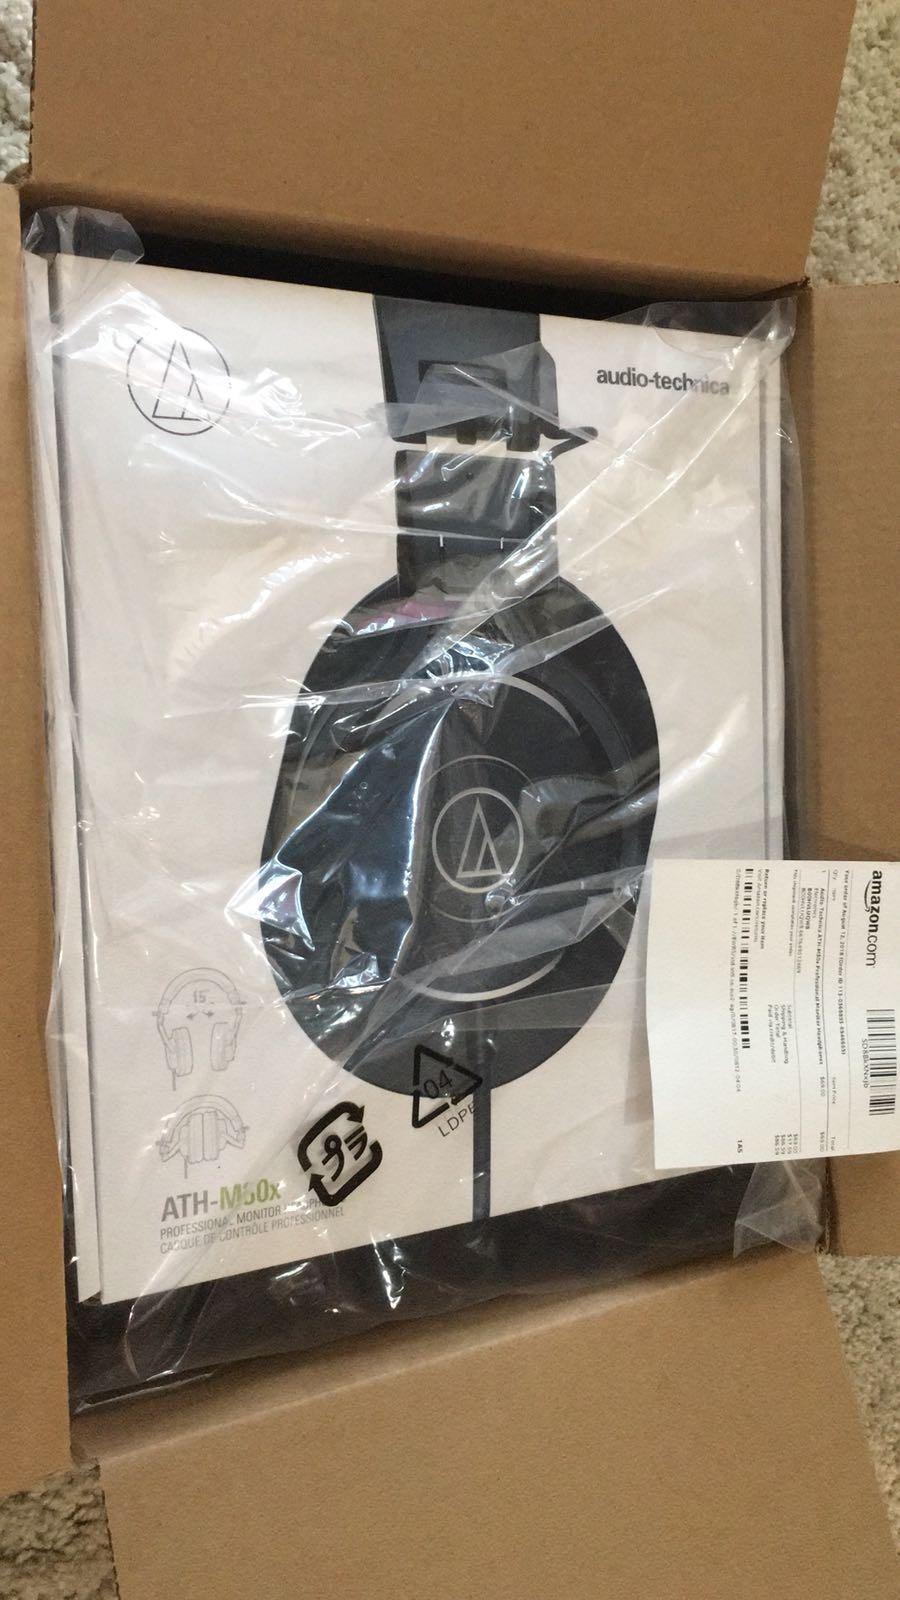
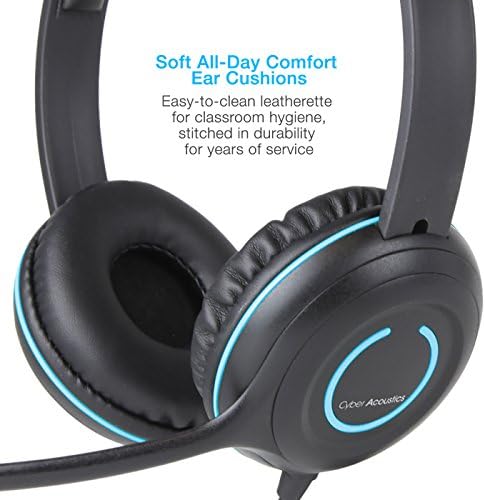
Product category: headphones
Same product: no